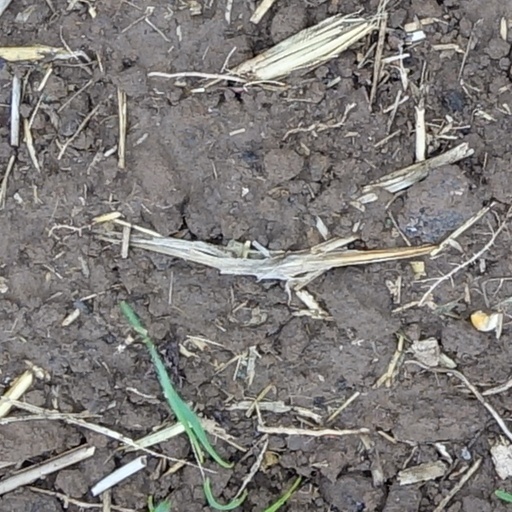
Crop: wheat